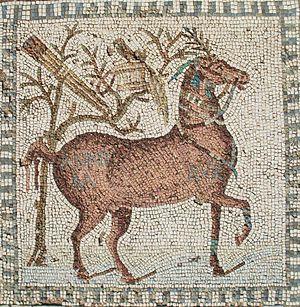
Panneau de la mosaïque des chevaux, l'oiseleur
La mosaïque des chevaux est une mosaïque d'époque romaine, de douze mètres sur neuf environ, trouvée en 1960 sur le site archéologique de Carthage, non loin du monument énigmatique connu sous le nom d'édifice à colonnes. Elle est déplacée par la suite dans le parc archéologique des villas romaines, à proximité immédiate de la villa dite « de la volière ».